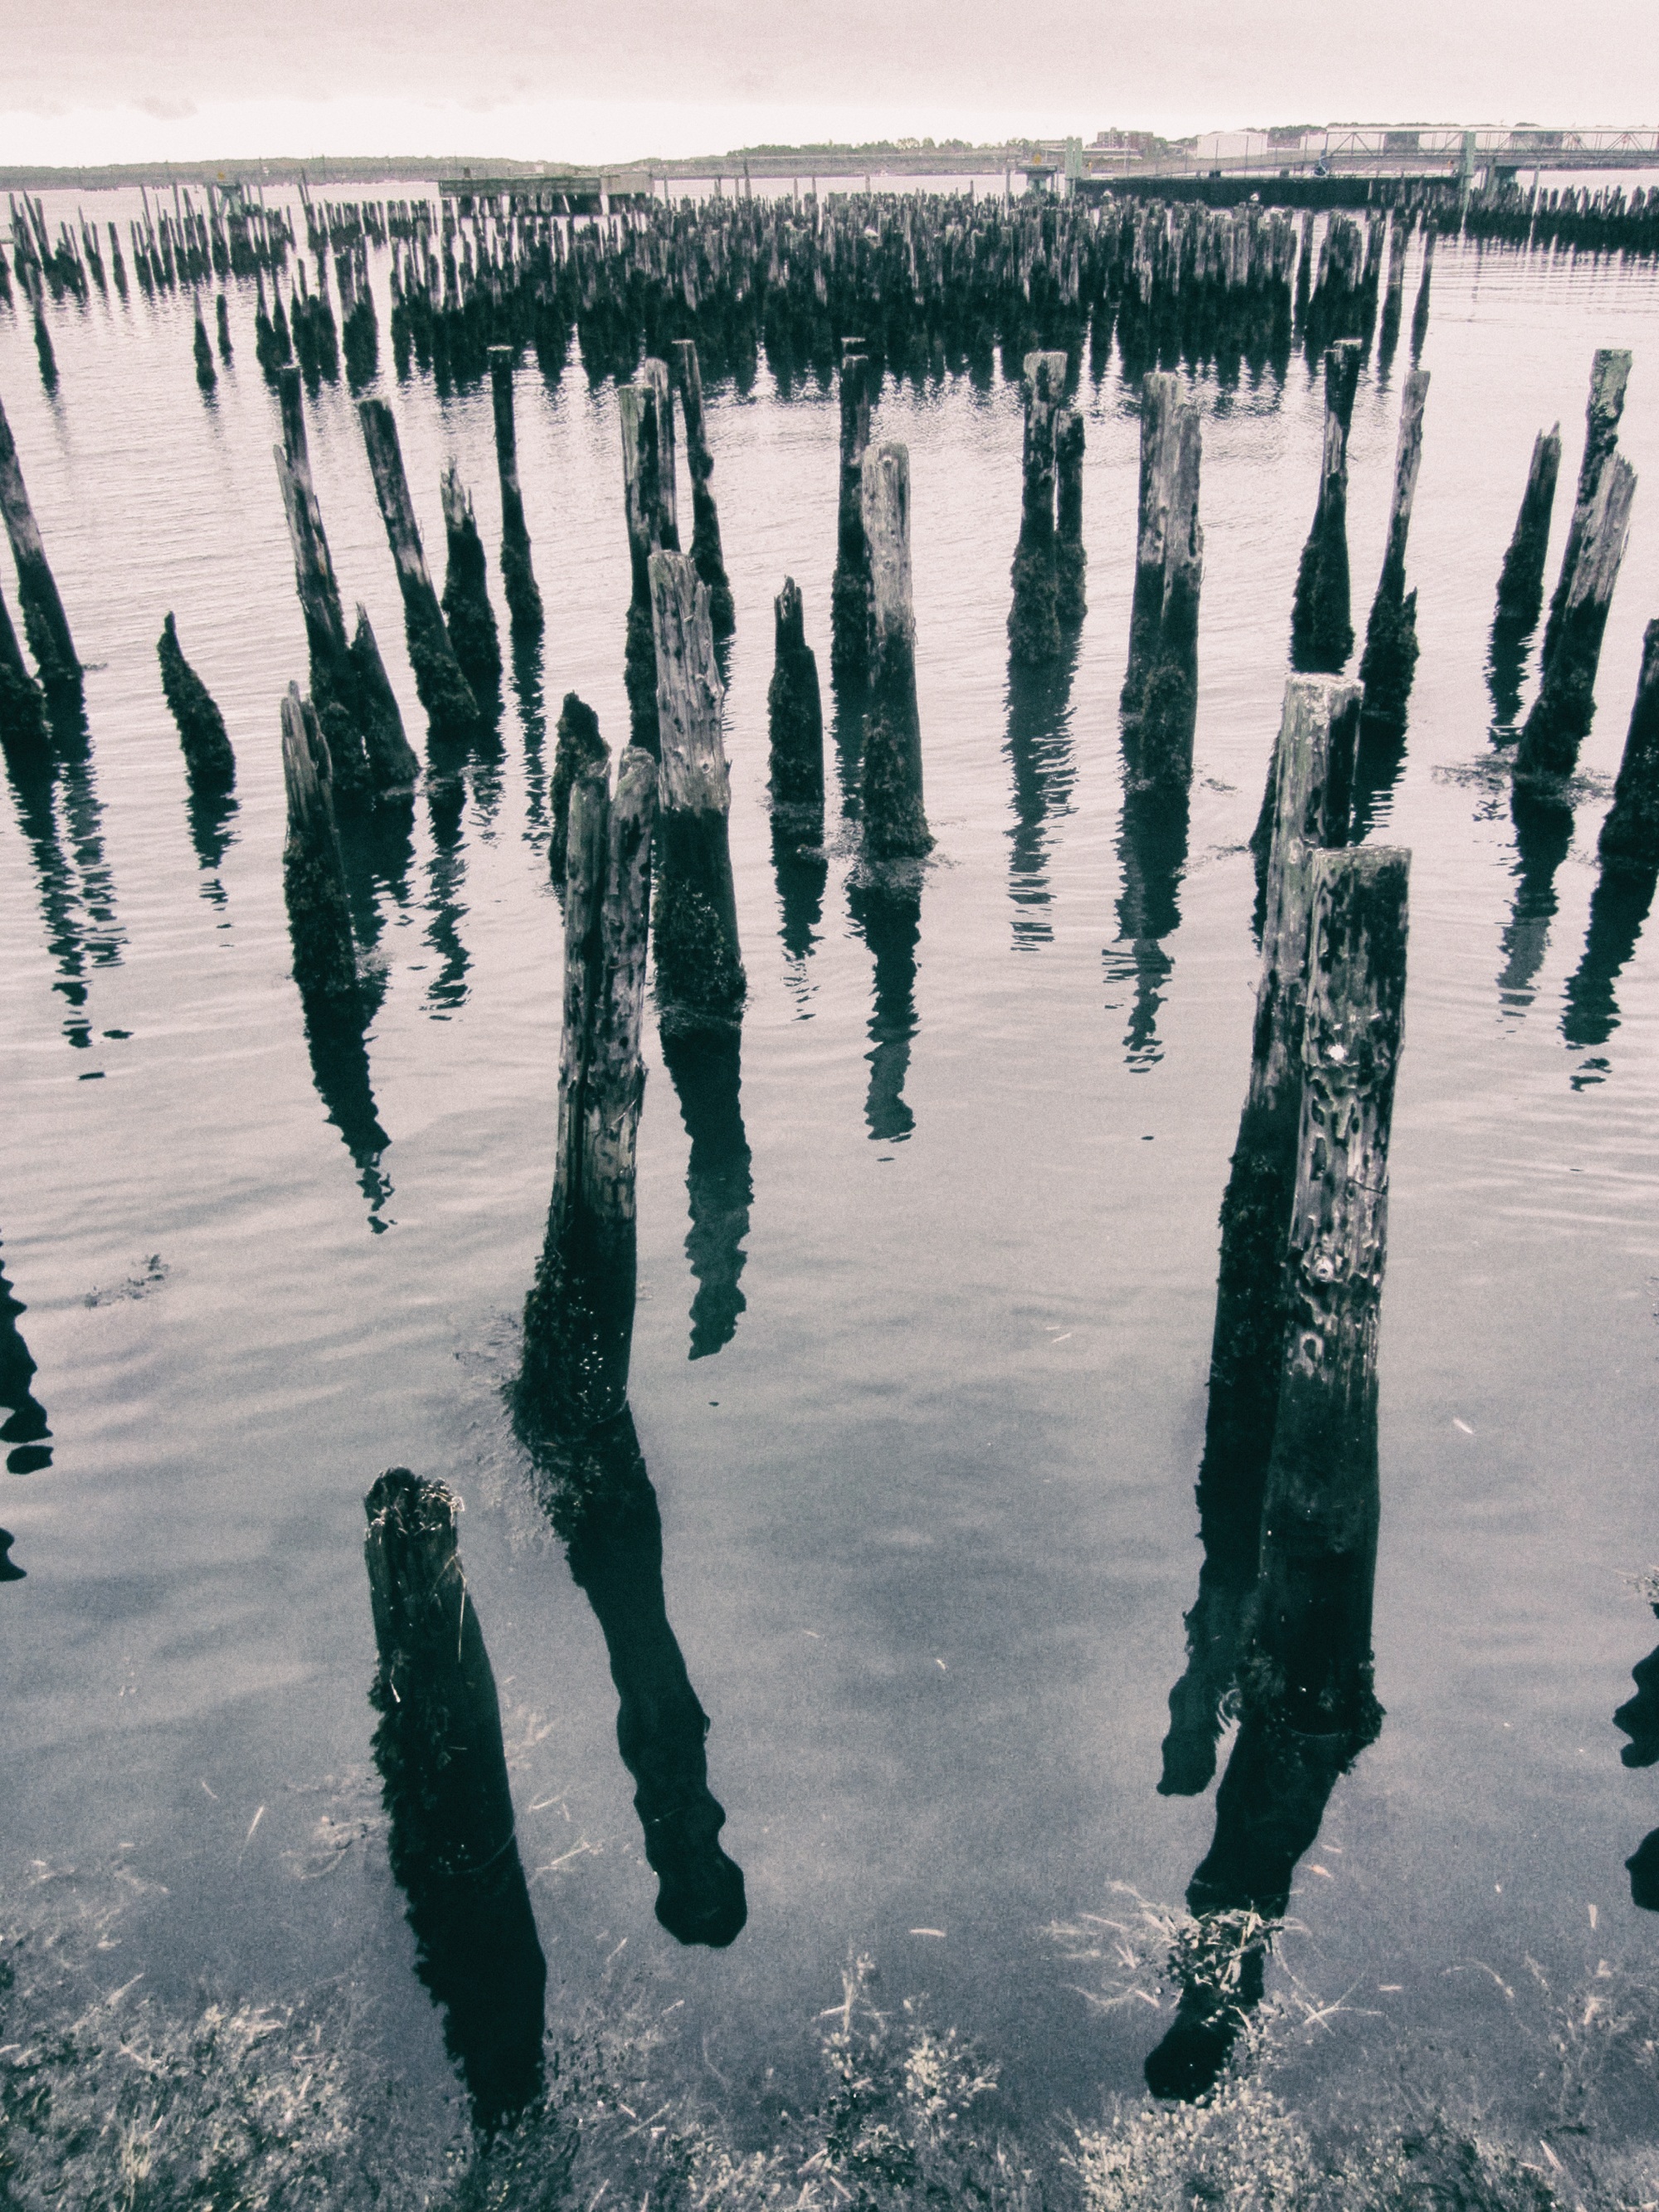
sea, tree, water, nature, snow, winter, ice, reflection, usa, blue, port, season, mer, bois, eau, maine, freezing, old port, vieux quai, bois dan l eau, atmospheric phenomenon